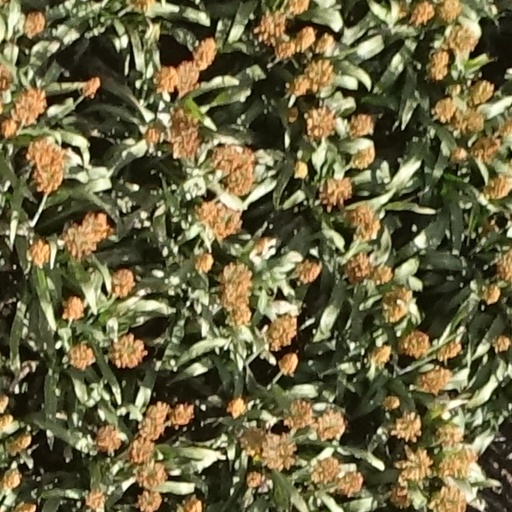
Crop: sorghum